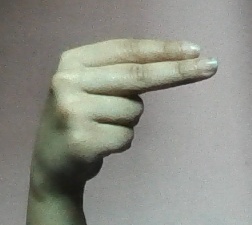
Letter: ain